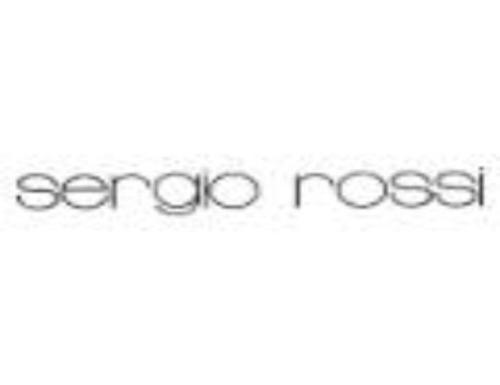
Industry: Clothes